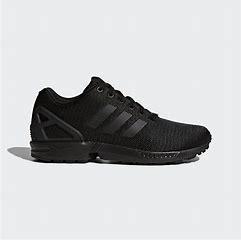
Brand: Adidas
Model: ZX Flux